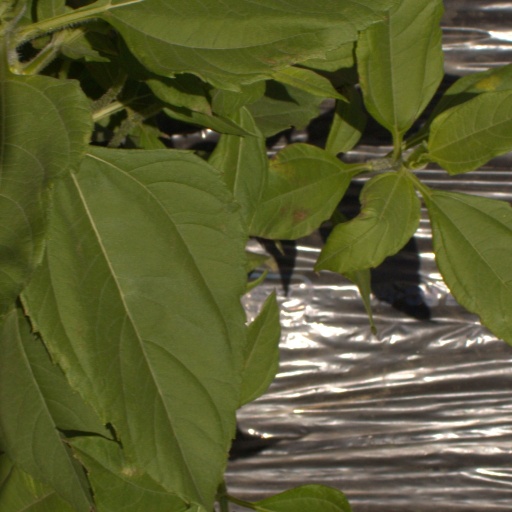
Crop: Jerusalem artichoke